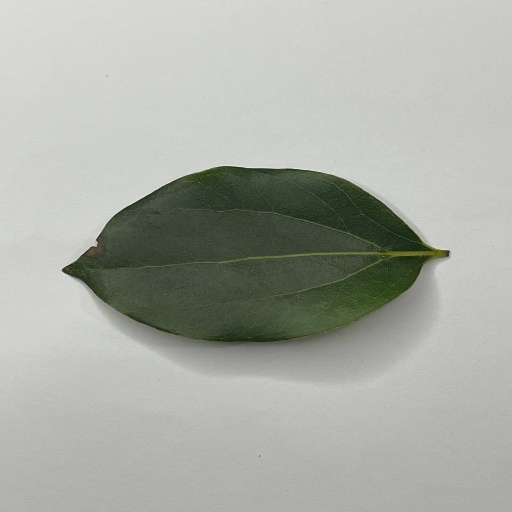
Species: Camphor
Leaf condition: Healthy Leaf